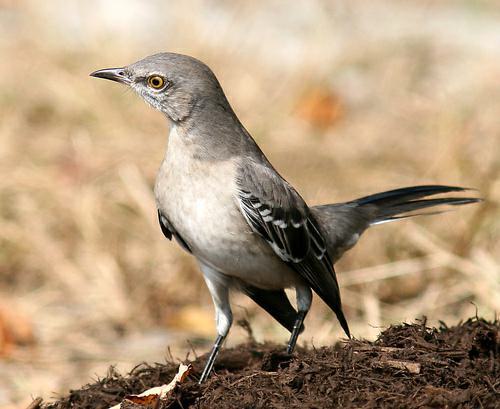
A photo of a mockingbird